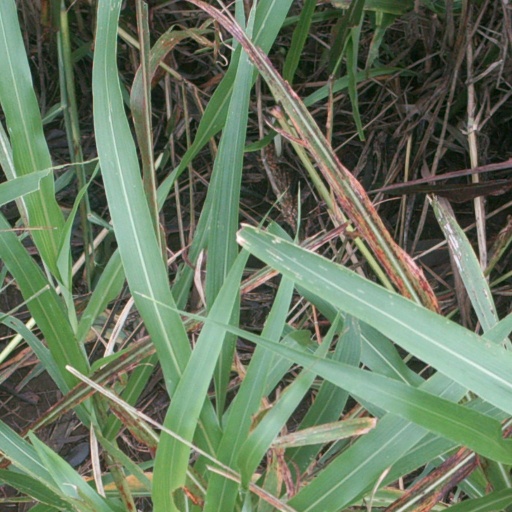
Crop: sorghum